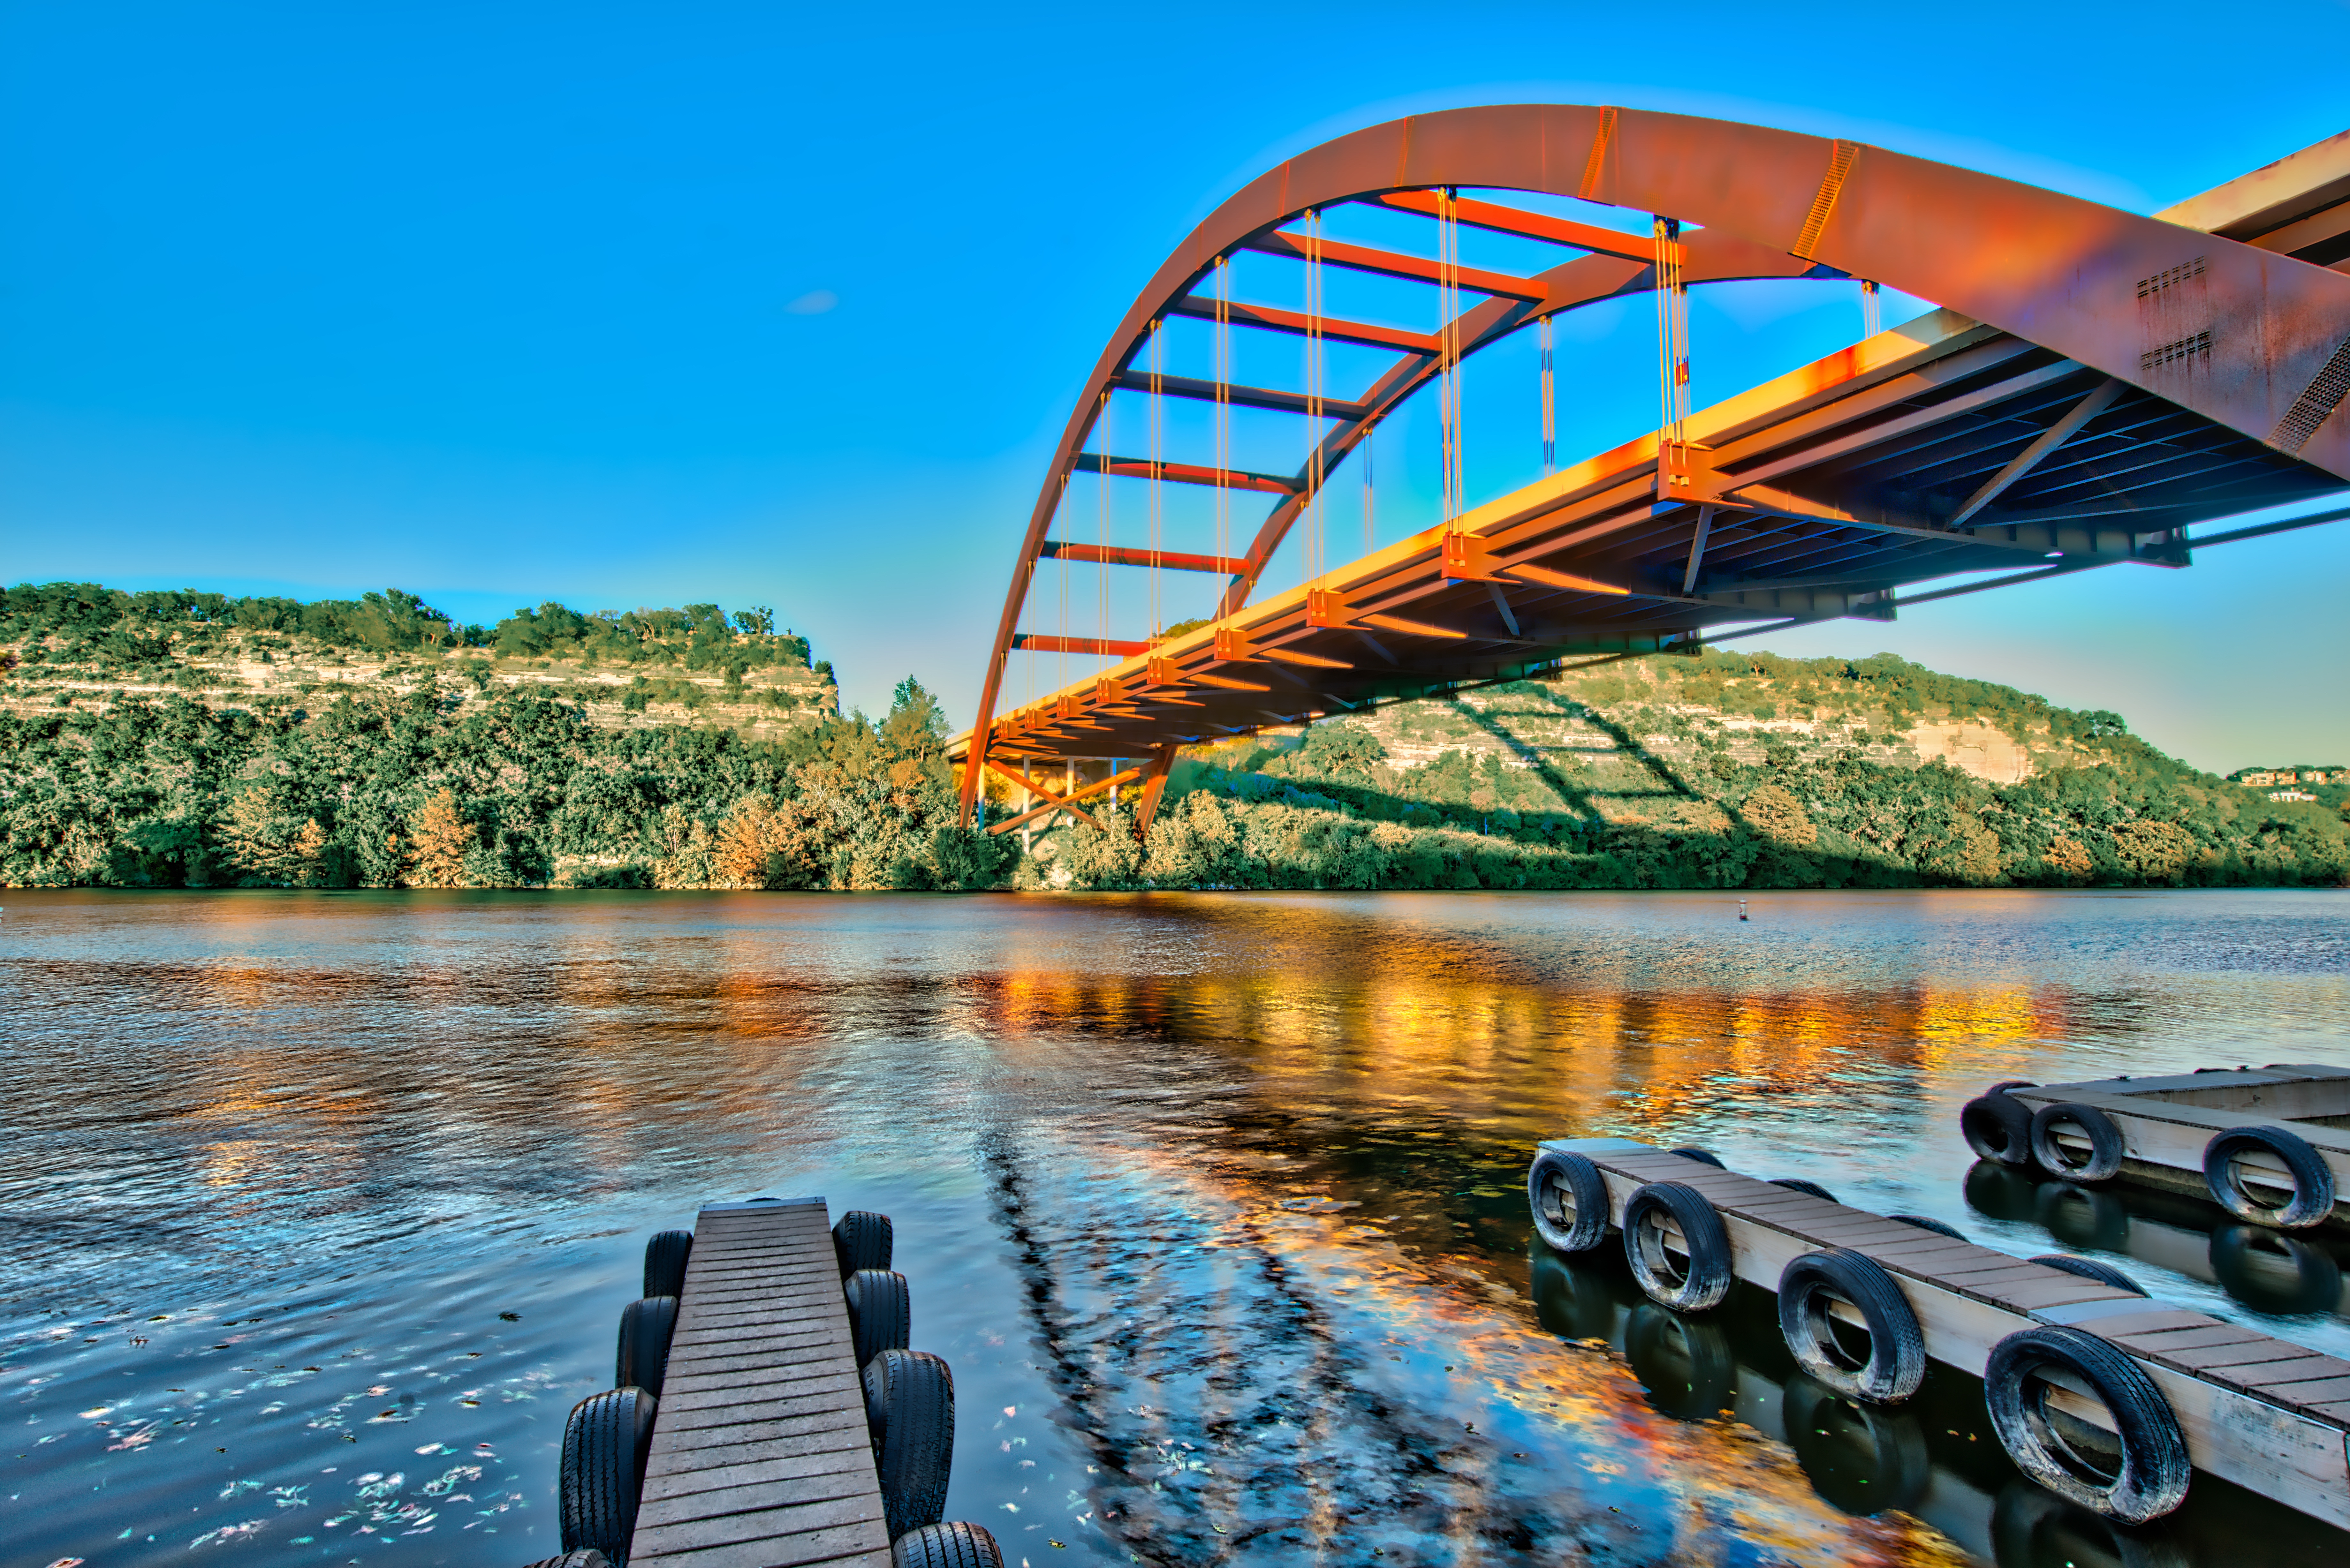
sea, dock, bridge, vehicle, hdr, austin, 360bridge